Lviv

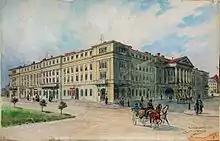
Theatre in 1900

After the so-called "Ausgleich" of February 1867, the Austrian Empire was reformed into a dualist Austria-Hungary and a slow yet steady process of liberalisation of Austrian rule in Galicia started. From 1873, Galicia was "de facto" an autonomous province of Austria-Hungary, with Polish and Ruthenian as official languages. Germanisation was halted and censorship lifted as well. Galicia was subject to the Austrian part of the Dual Monarchy, but the Galician Sejm and provincial administration, both established in Lviv, had extensive privileges and prerogatives, especially in education, culture, and local affairs. In 1894, the General National Exhibition was held in Lviv. The city started to grow rapidly, becoming the fourth largest in Austria-Hungary, according to the census of 1910. Many Belle Époque public edifices and tenement houses were erected, with many of the buildings from the Austrian period, such as the Lviv Theatre of Opera and Ballet, built in the Viennese neo-Renaissance style.